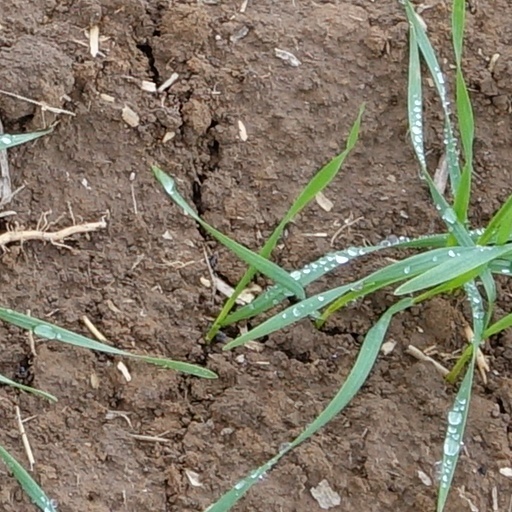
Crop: wheat